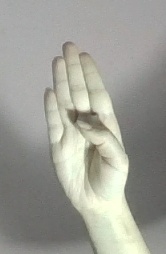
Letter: kaaf